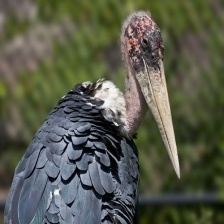
Species: MARABOU STORK
Scientific name: LEPTOPTILOS CRUMENIFER
ImageNet parent category: white_stork